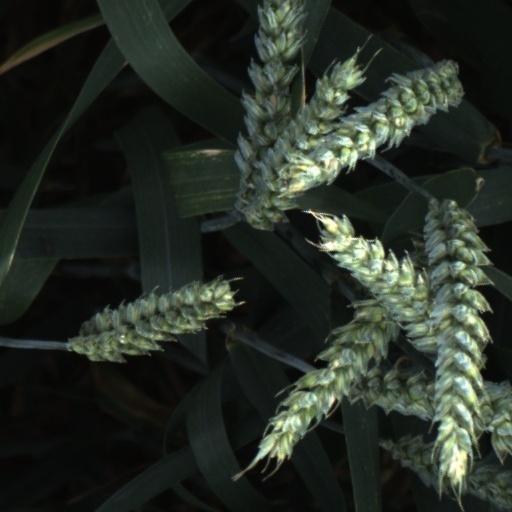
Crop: wheat